1921 Tampa Bay hurricane

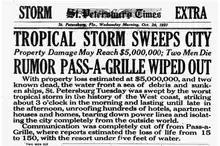
"St. Petersburg Times" headline reporting Pass-a-Grille devastation

After receiving reports of mass casualties and destruction at Pass-a-Grille, the American Red Cross stocked a United States Navy subchaser with pine caskets and relief supplies, but found no bodies and only a fraction of the reported damage. Because of fears that the hurricane might hinder the Florida land boom of the 1920s, rebuilding and cleanup of the area commenced quickly and the land boom in the Tampa Bay region and in southern Florida continued. Local officials, businessmen, realtors, and later the press soon attempted to cover up or downplay the damage, which threatened to distort Tampa's advertised image as the "Year Round City". On October 28, a writer for "The Tampa Tribune" stated, "Everyone is accepting the storm as an incident and all are going to work to rebuild the devastated areas, with the firm conviction that there will not be another storm of such severity during the life of anyone now living." One of the destroyed buildings at the Ballist Point Pavilion was soon rebuilt after the storm. However, the building was destroyed again by fire in 1922. In 1925, a new pavilion was built. On Captiva Island, the Wayside Chapel suffered extensive damage, but was repaired and reopened as Captiva School and Chapel-by-the-Sea, which has been listed as a National Historic Place since 2013. Many farmers on the island sold their land for a significantly reduced price to Clarence B. Chadwick, who would transform more than of property into the South Seas Island Resort.